Typhoon Matsa

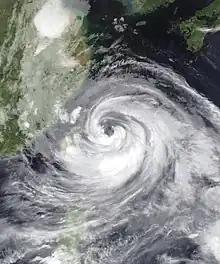
Typhoon Matsa at peak intensity on August 4

Typhoon Matsa, known in the Philippines as Typhoon Gorio, was the second of eight Pacific tropical cyclones to make landfall on China during the 2005 Pacific typhoon season. The ninth tropical storm and fifth typhoon of the season, Matsa developed on July 30 to the east of the Philippines. Matsa intensified as it tracked northwestward, and attained peak 10-minute sustained winds of near Taiwan before weakening and striking the Chinese province of Zhejiang on August 5. The system continued northward into the Yellow Sea, and on August 7 Matsa became extratropical after again moving ashore along the Liaodong Peninsula. "Matsa" is a Laotian name for a lady fish.